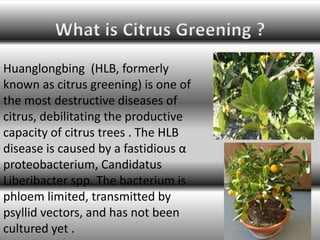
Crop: unknown
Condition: citrus_greening_disease